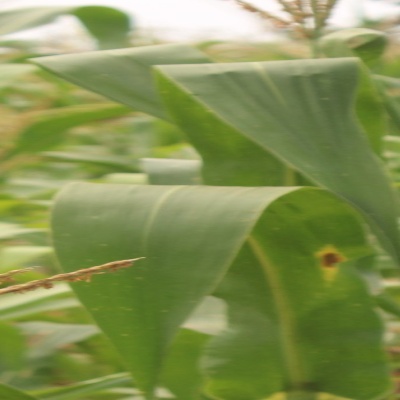
Crop: Maize
Condition: leaf spot